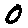
Label: 0